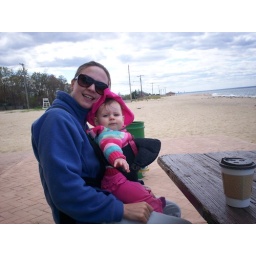
the beach by melissa's house